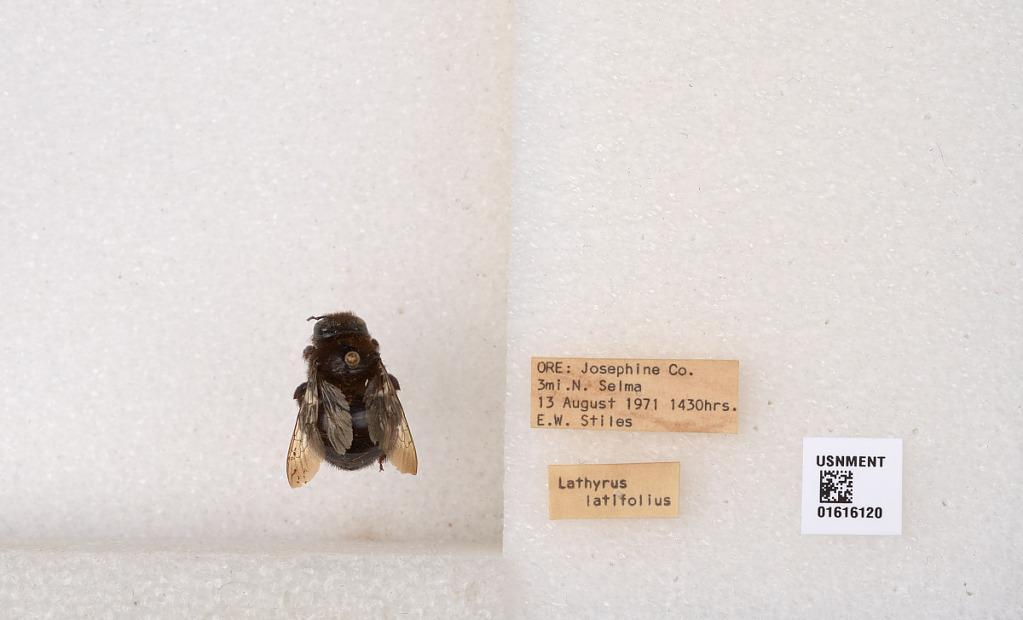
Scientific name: Xylocopa (Notoxylocopa) tabaniformis orpifex Smith
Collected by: E. Stiles
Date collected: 1971-8-13
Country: United States
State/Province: Oregon
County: Josephine
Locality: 3 mi. N. Selma